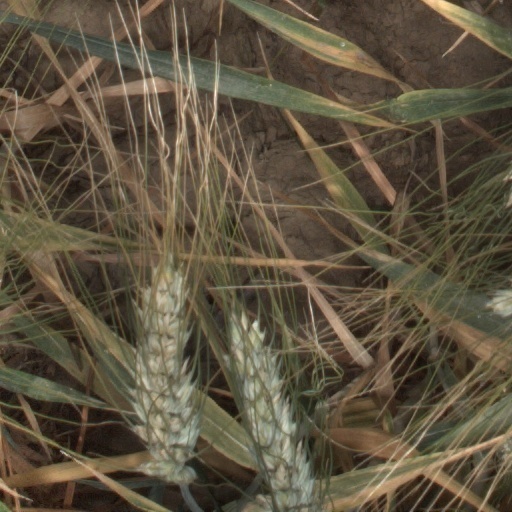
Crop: wheat